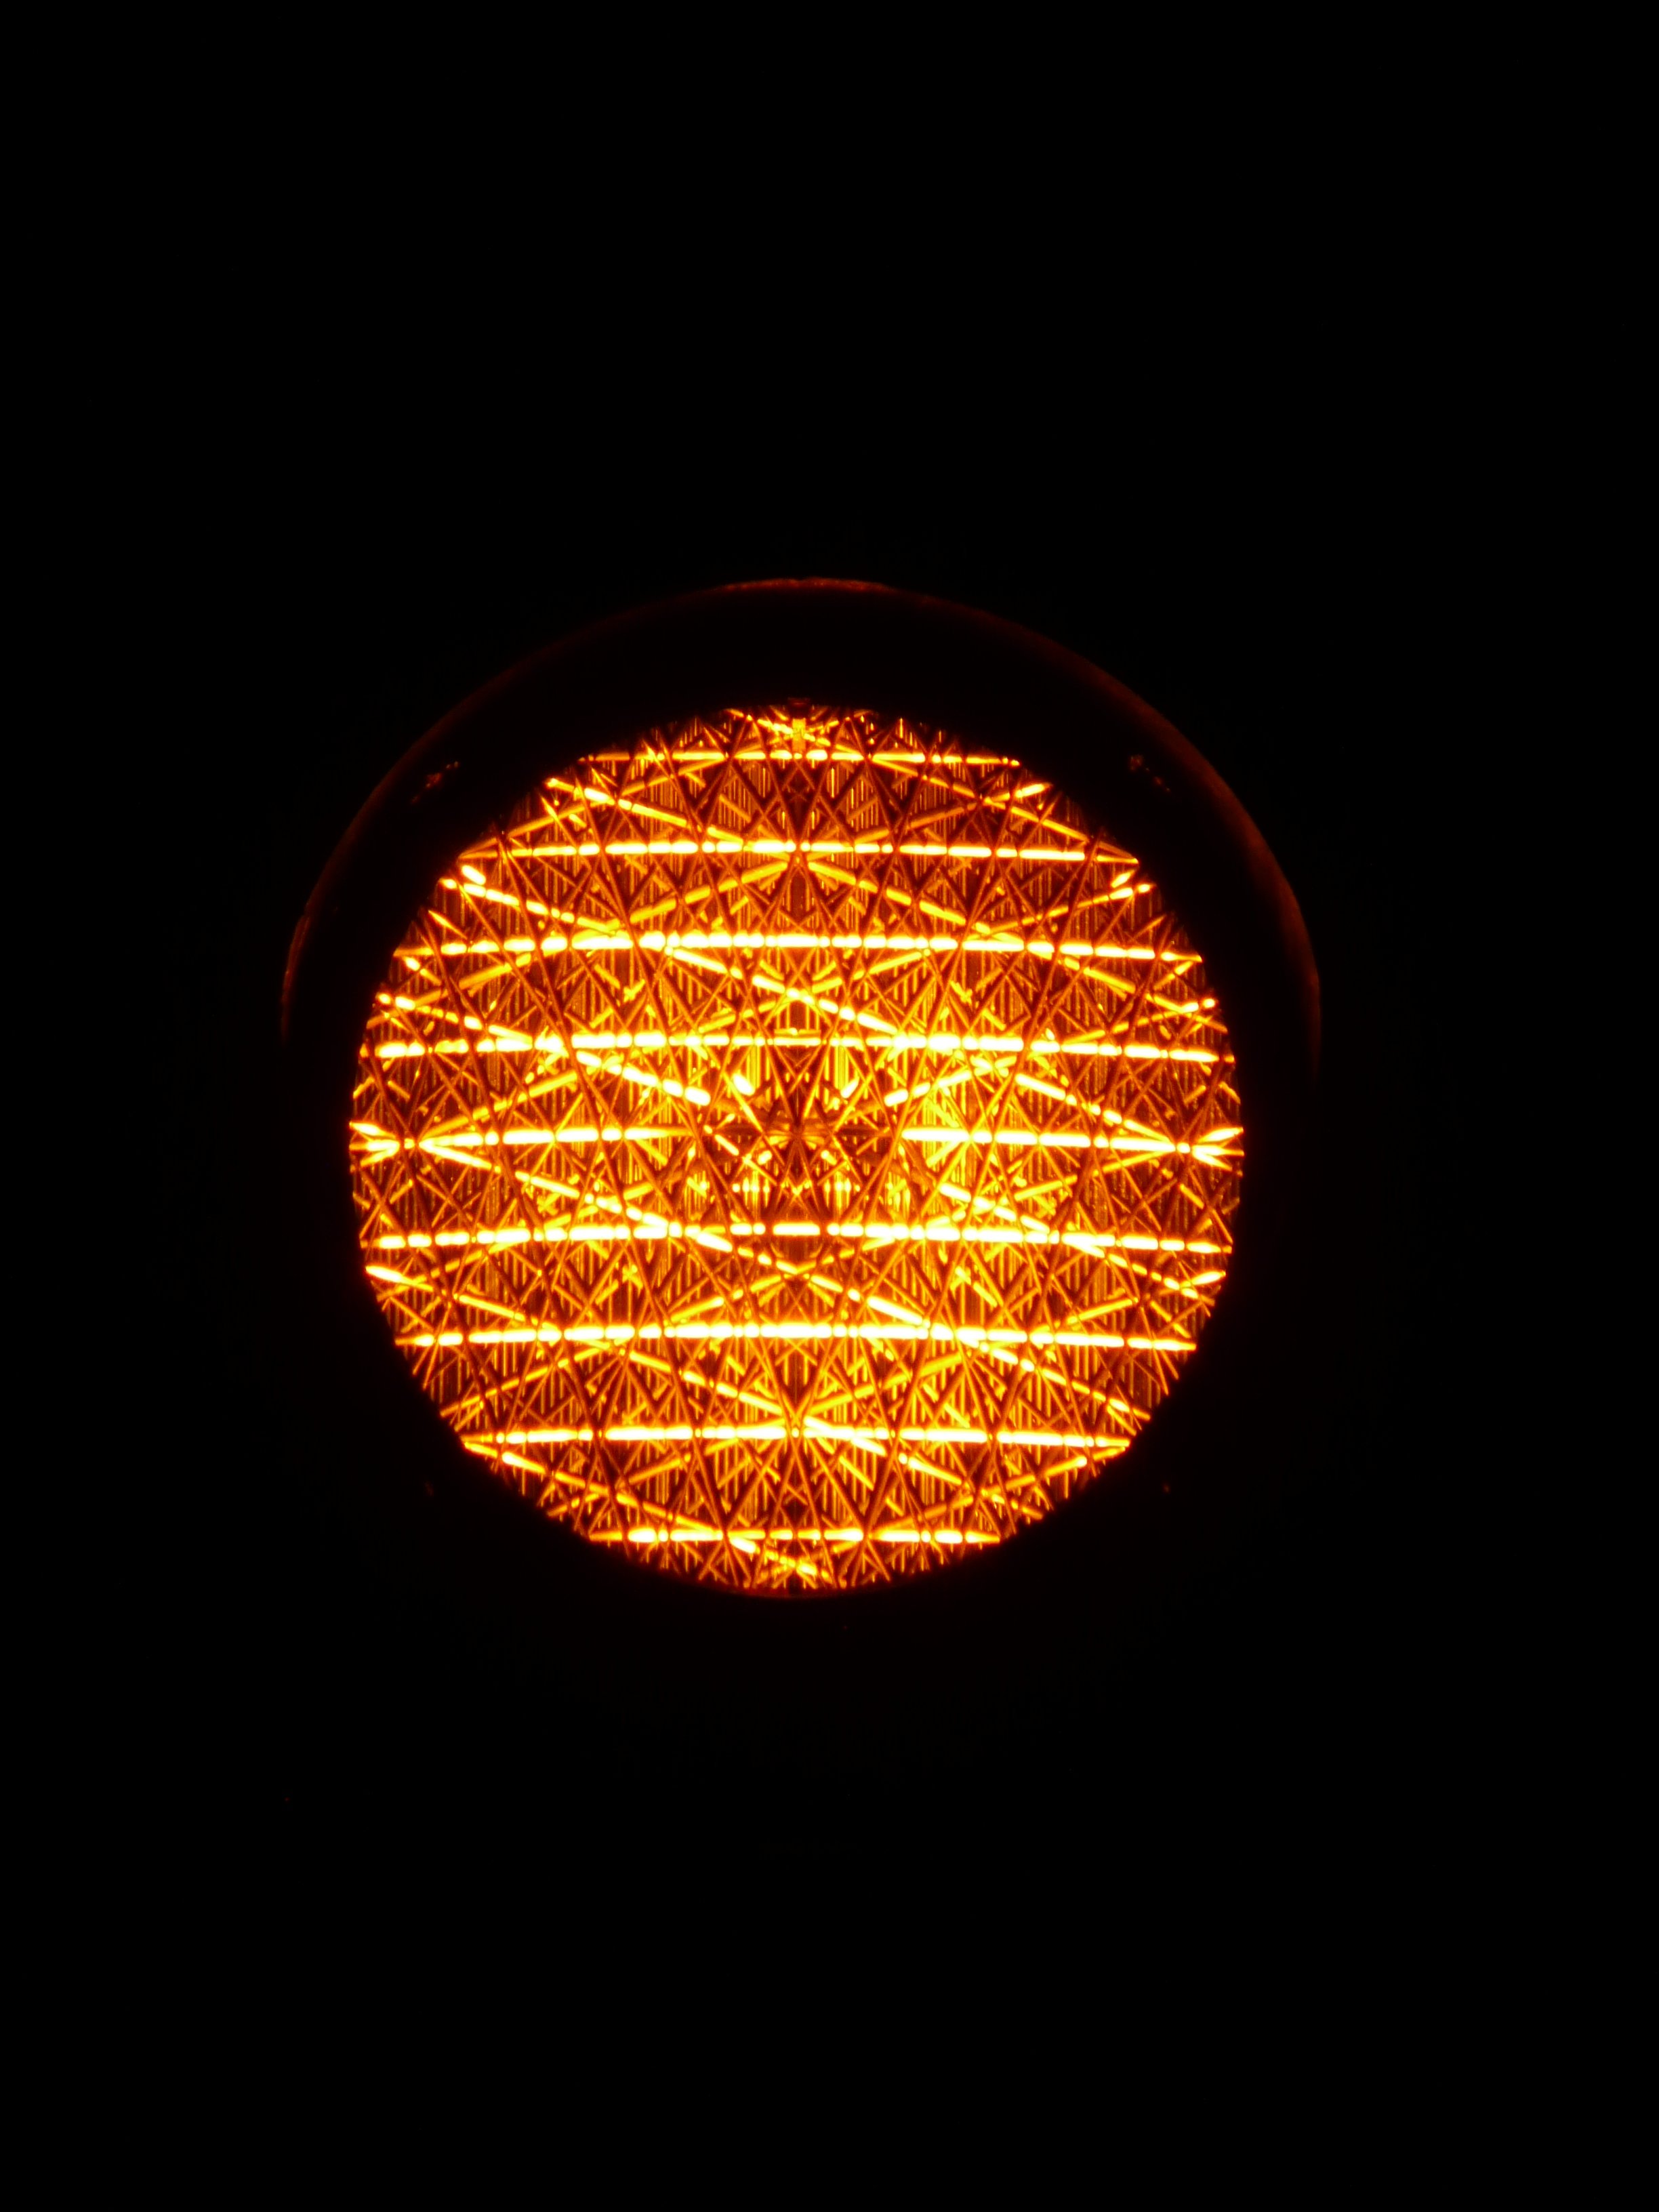
light, sun, traffic, orange, red, flame, darkness, yellow, lighting, circle, road sign, light fixture, sphere, traffic lights, traffic signal